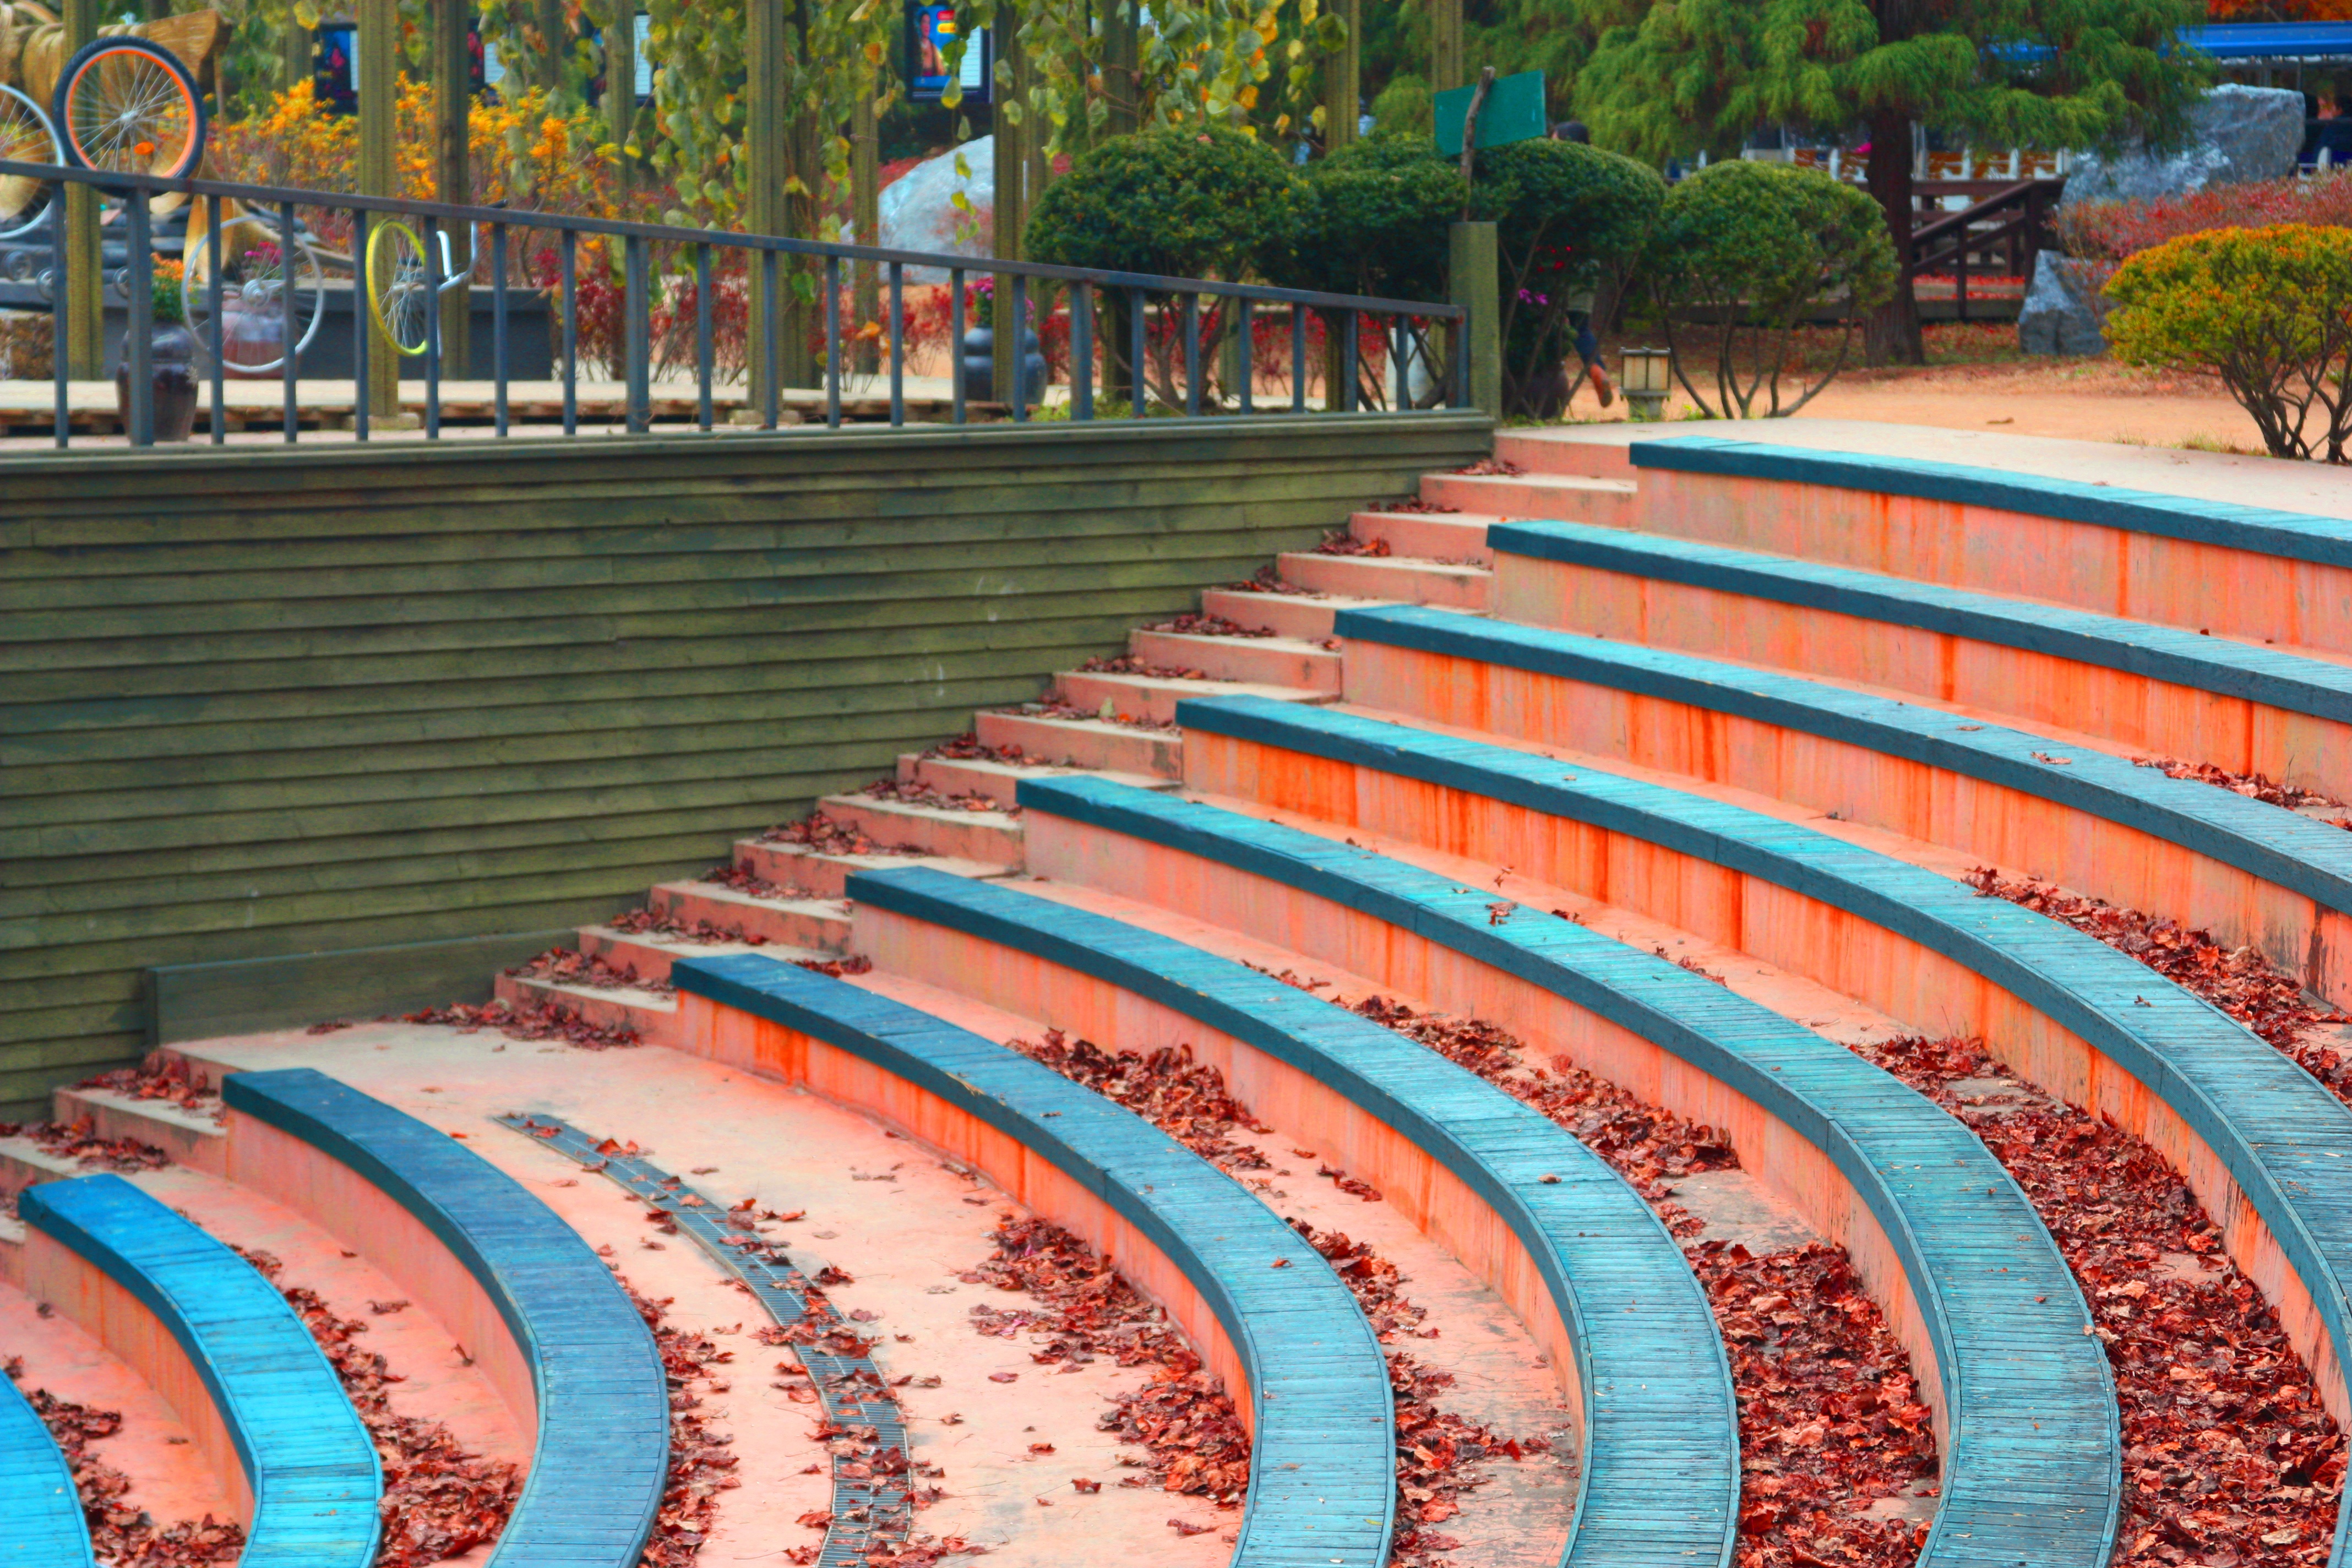
lawn, walkway, swimming pool, stadium, playground, race track, outdoor structure